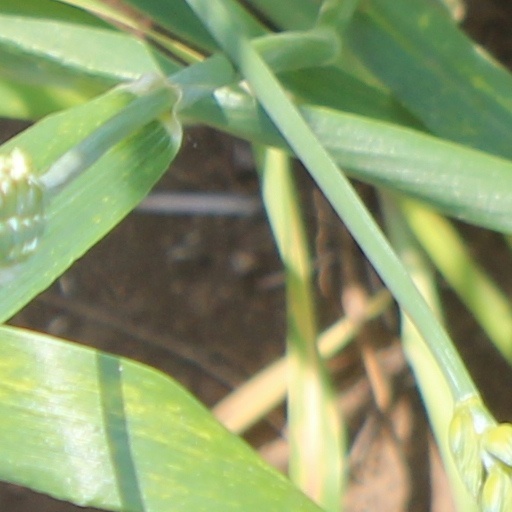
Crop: wheat